László Kövér

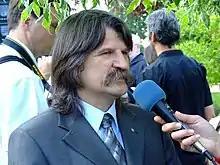
László Kövér in 2007

László Kövér was born in the town of Pápa and is a founding member of the Fidesz party. it is reported that even as late as the 1990s, he declared that he was a socialist and argued for the adjective “socialist” to be included in their student organization's (which later became Fidesz) name, which was eventually voted down by the majority, which included Viktor Orbán. He was an active participant in the Opposition Round Table discussions – a notable stage in the Hungarian transition – as well as of the tripartite political negotiations in 1989. A Member of Parliament since 1990, he is now the chairman of the Board of Fidesz - Hungarian Civic Union. He used to lead his political group in the National Assembly, and had chaired the Committee on National Security for two terms. He was minister without portfolio in charge of the Civil National Security Services during the first Orbán Cabinet. Shortly thereafter, he was elected as the President of Fidesz, a position he held until 5 May 2001.